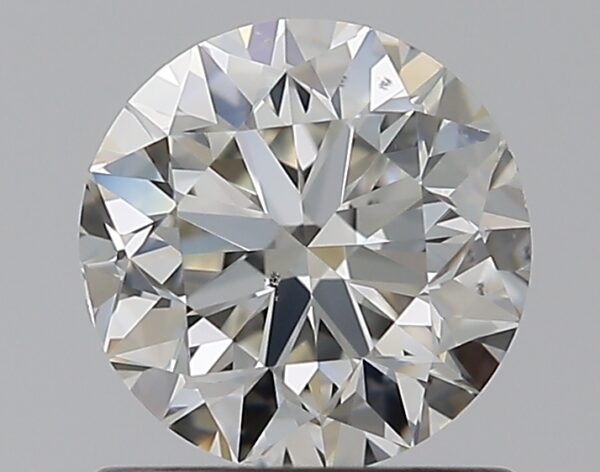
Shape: round
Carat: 0.9
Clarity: VS2
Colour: I
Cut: VG
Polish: VG
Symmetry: VG
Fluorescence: N
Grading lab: GIA
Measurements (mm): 6 x 6.08 x 3.88